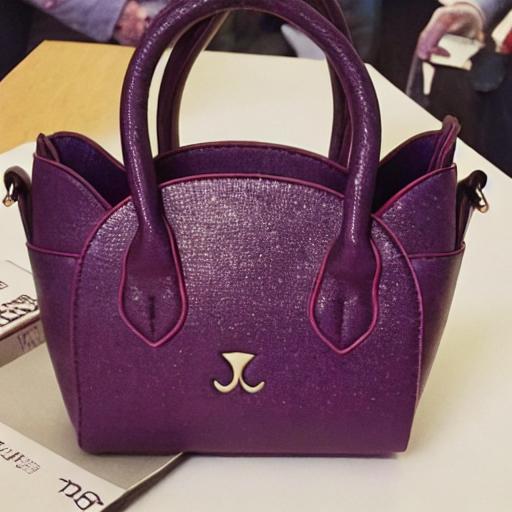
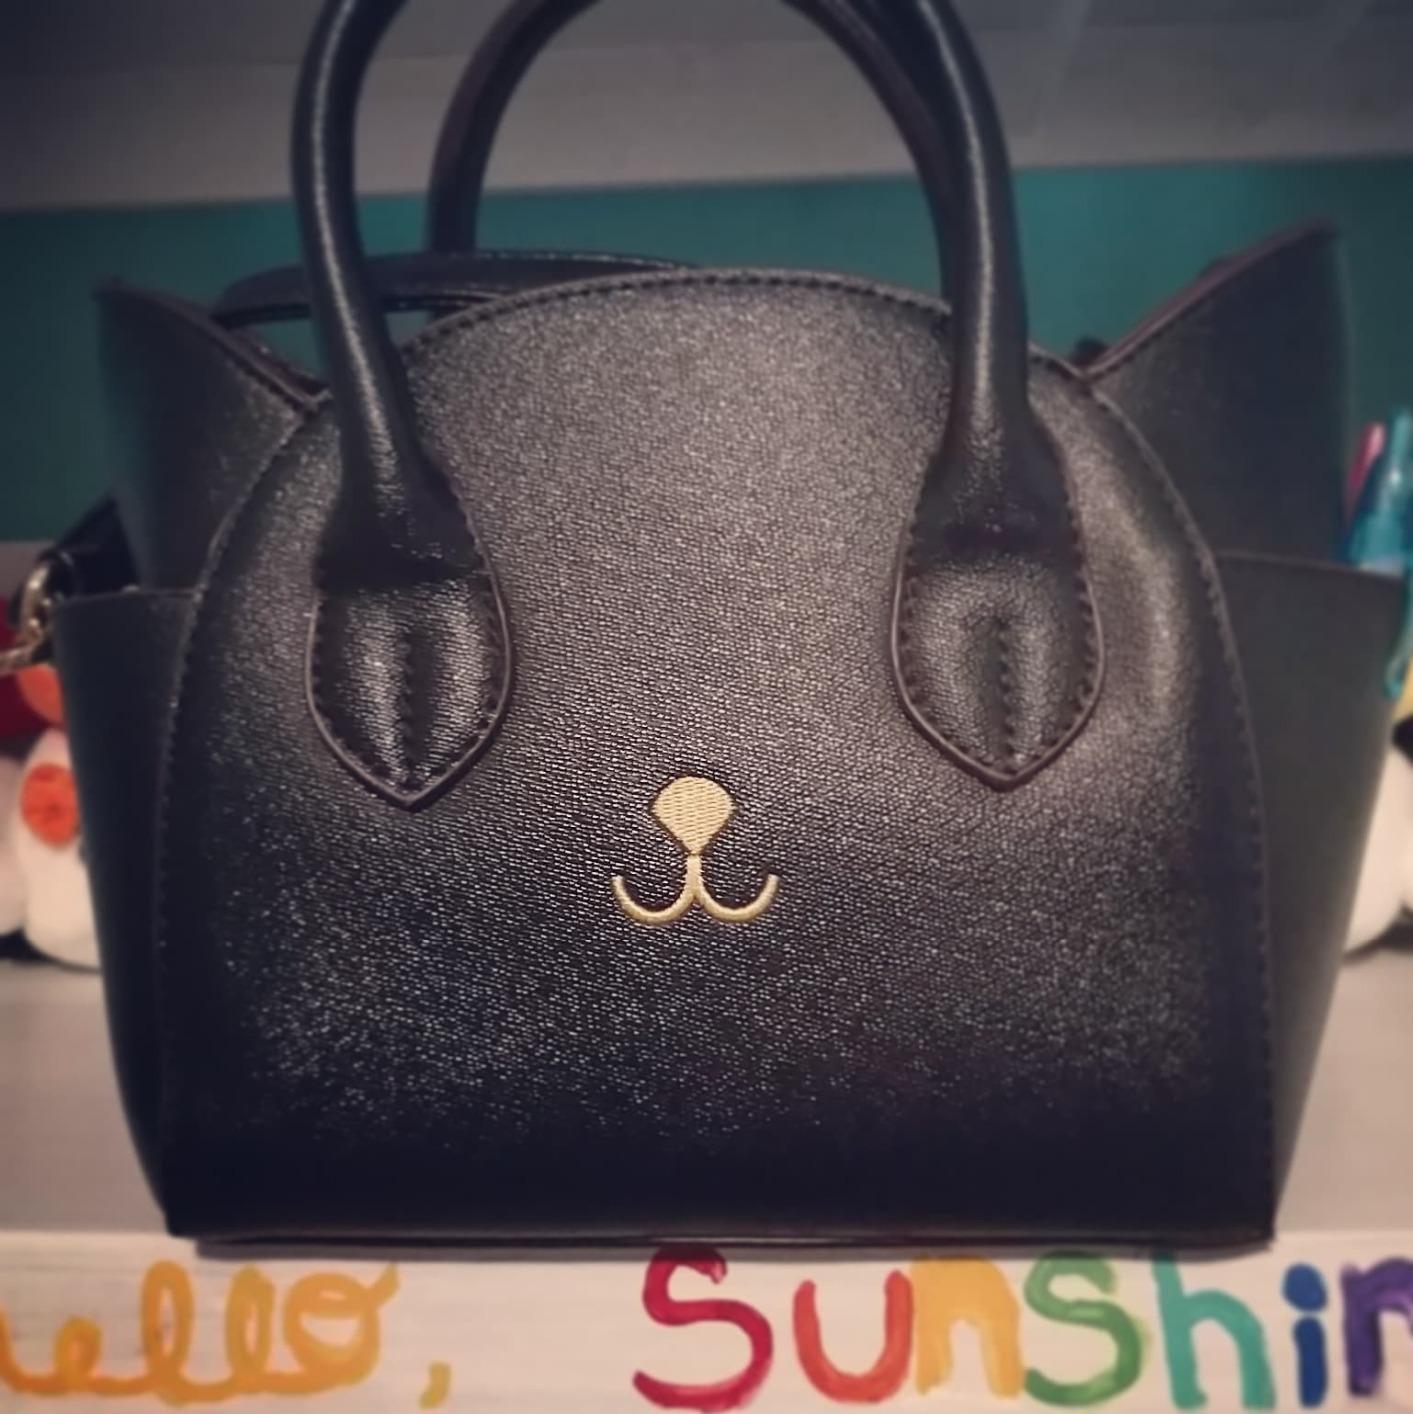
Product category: accessories_handbag
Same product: no